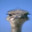
Label: bird